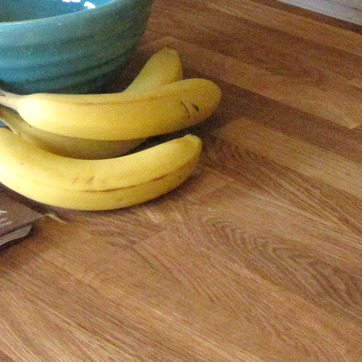
Material: food